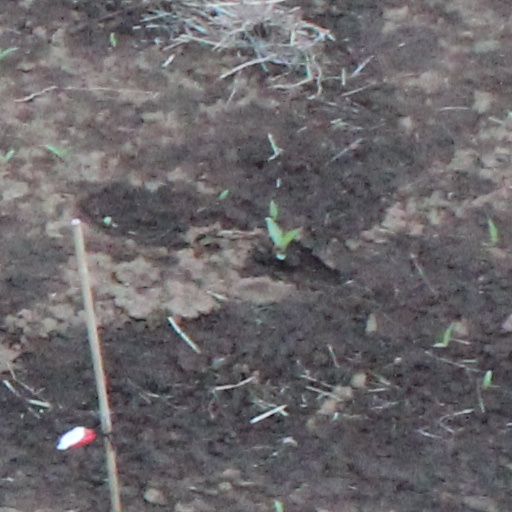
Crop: wheat